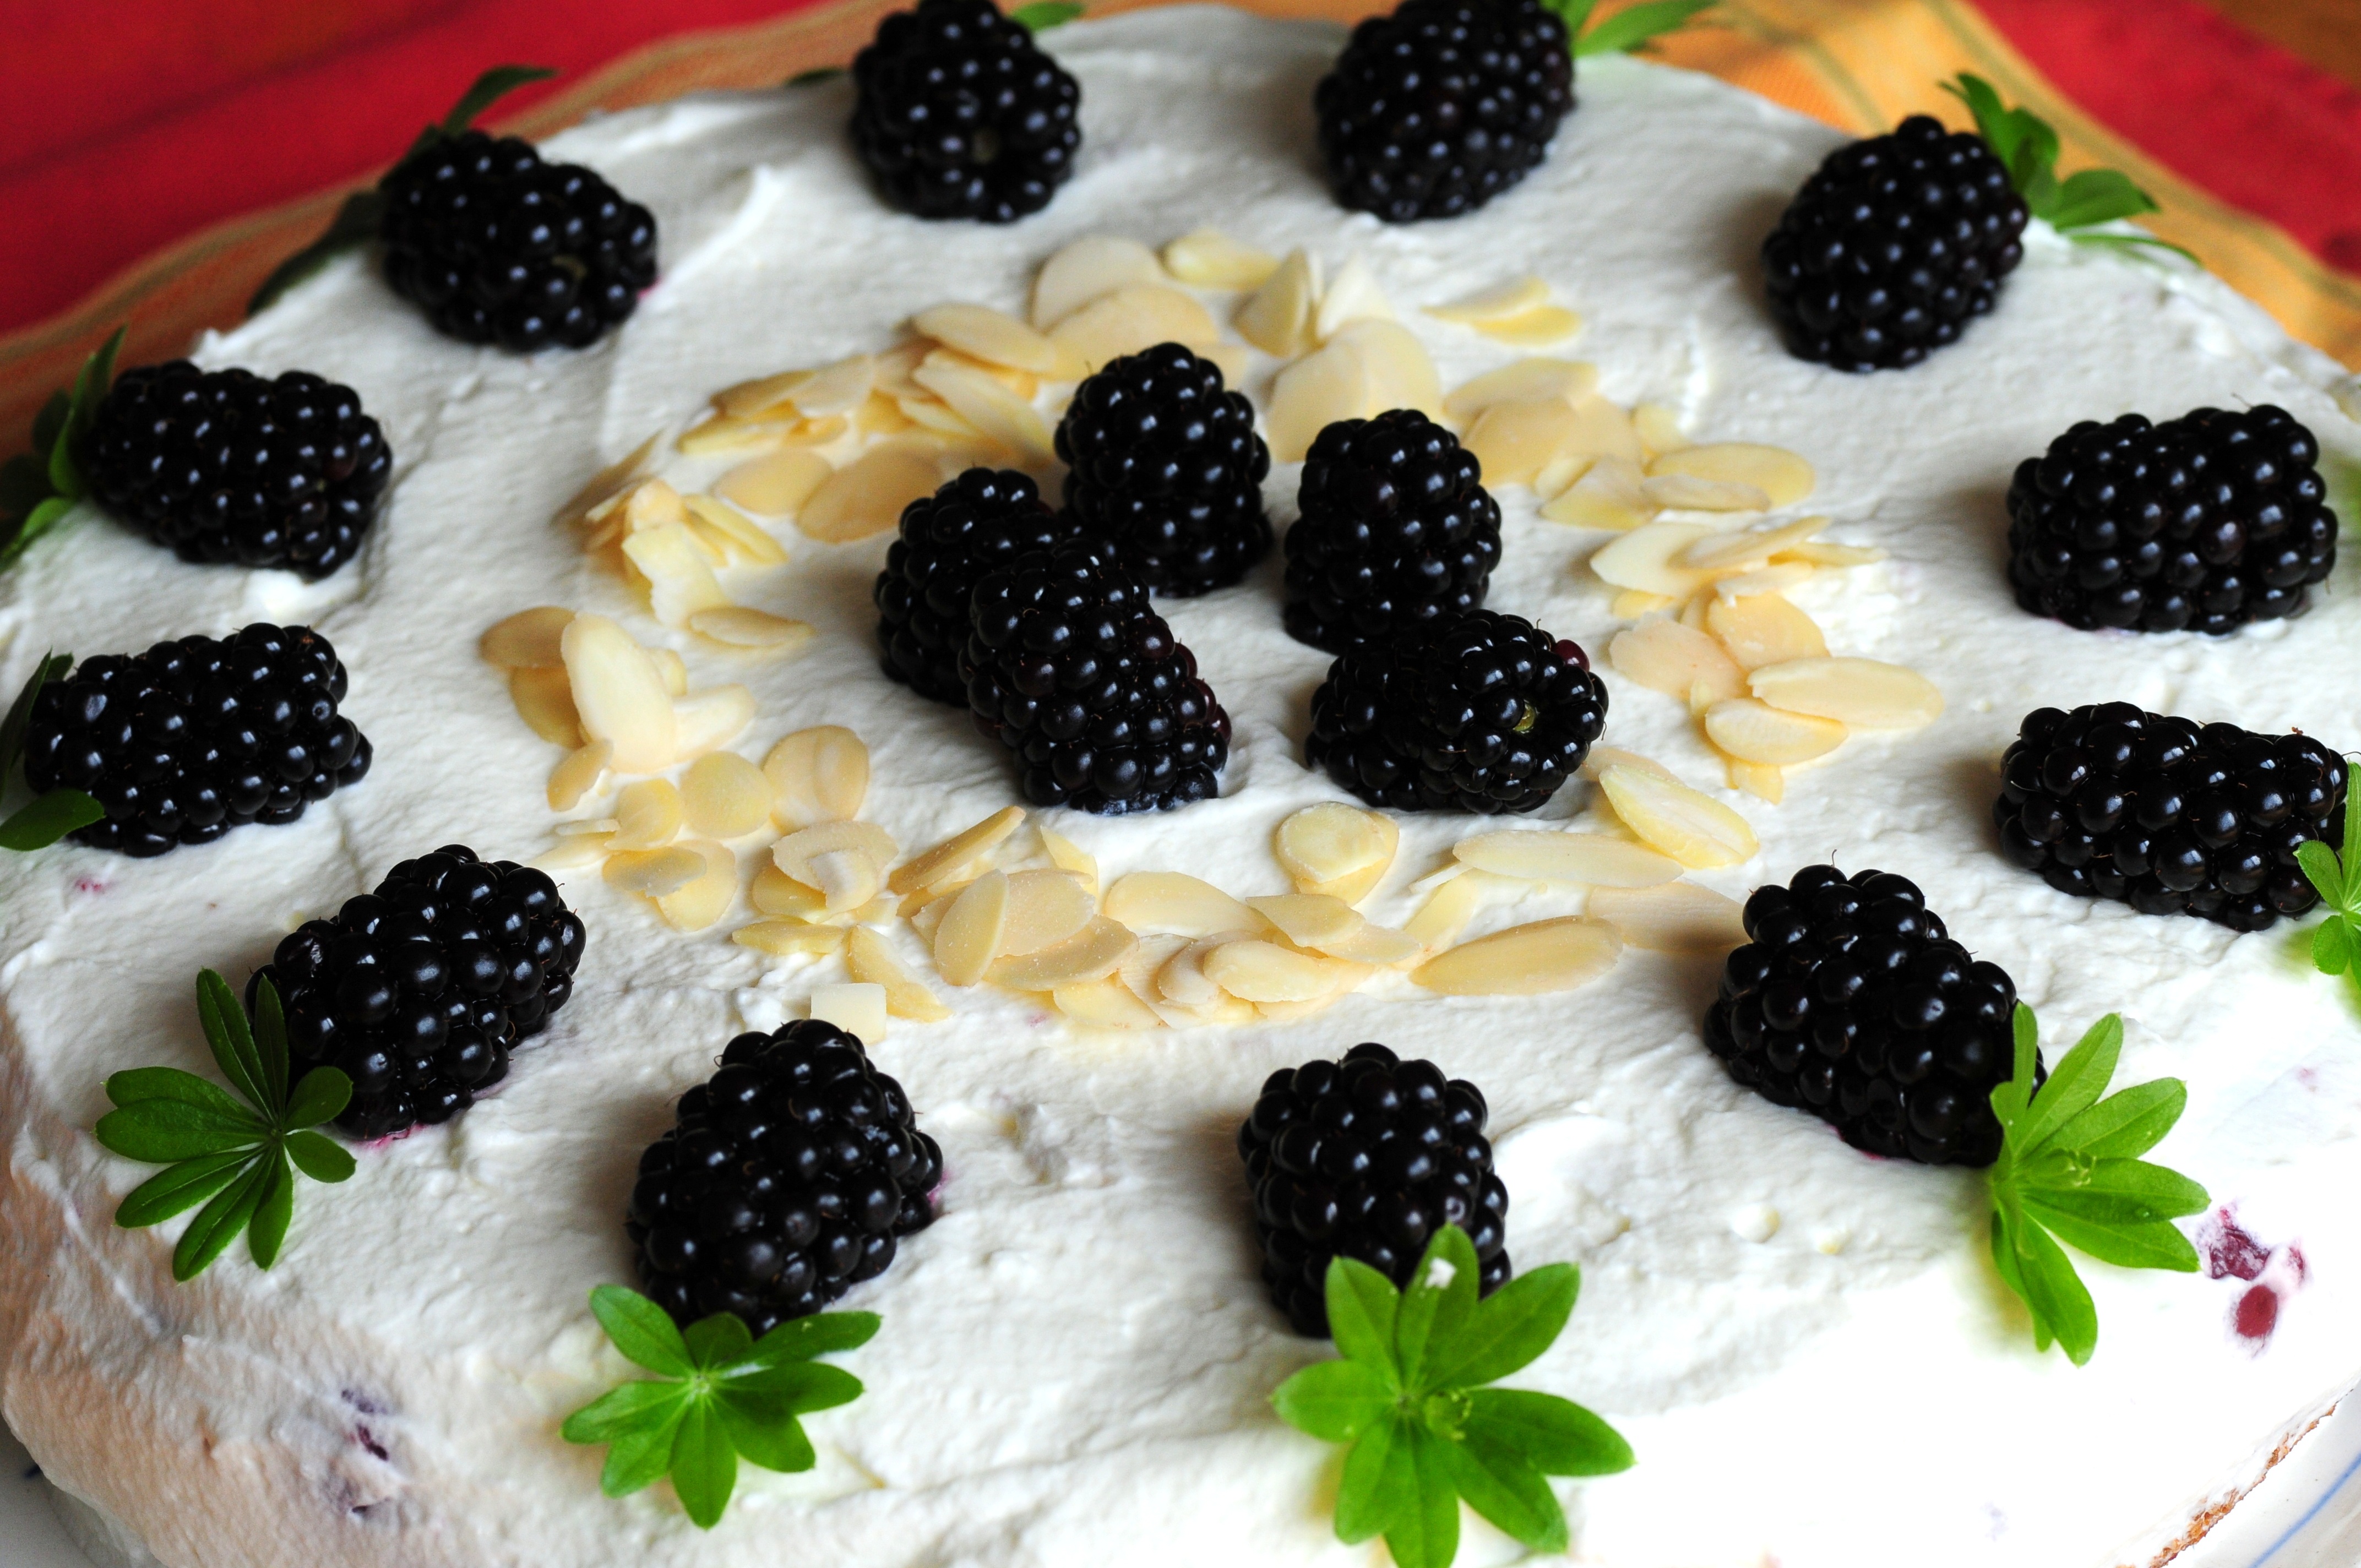
plant, fruit, berry, dish, meal, food, produce, breakfast, dessert, eat, cuisine, cake, homemade, dairy product, blackberry, ornament, birthday cake, sweet dish, pastries, whipped cream, torte, pavlova, cream cake, fruit tart, blackberry pie, frutti di bosco